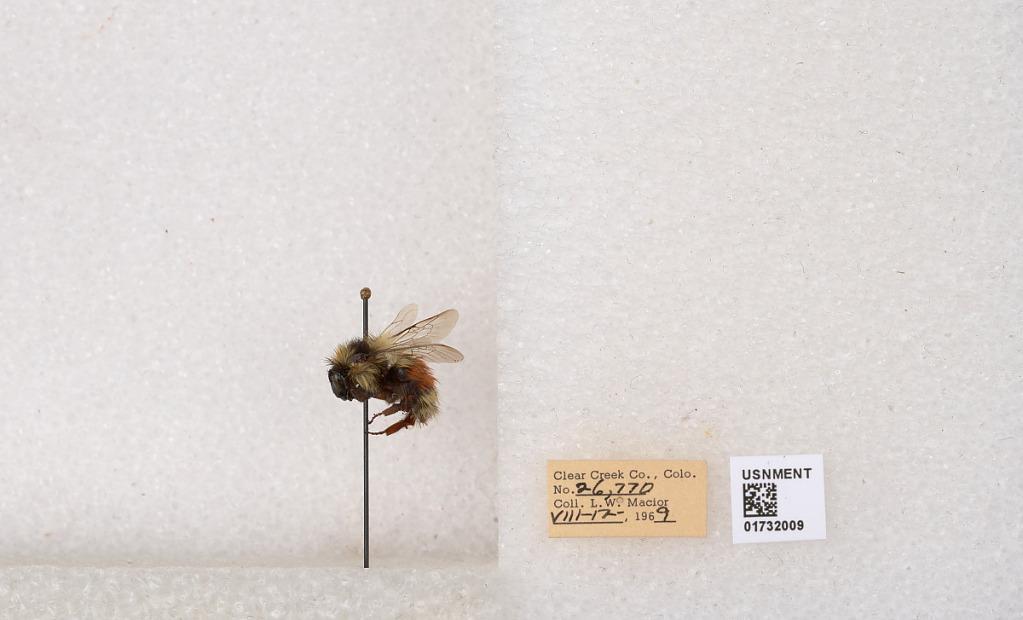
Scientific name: Bombus (Pyrobombus) sylvicola Kirby
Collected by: L. Macior
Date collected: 1969-8-12
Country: United States
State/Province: Colorado
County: Clear Creek
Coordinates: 39.7006, -105.694